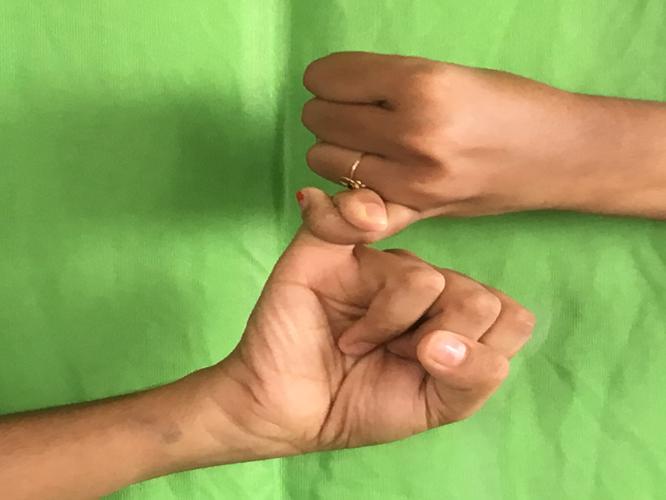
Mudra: Kilaka
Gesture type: double_hand